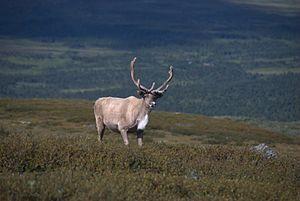
La réserve naturelle de Vindelfjällen est une réserve naturelle située dans les communes de Sorsele et de Storuman, dans le comté de Västerbotten, en Laponie suédoise. Il s'agit de la plus vaste réserve naturelle du pays et l'une des plus vastes aires protégées d'Europe, avec 562 772 ha.